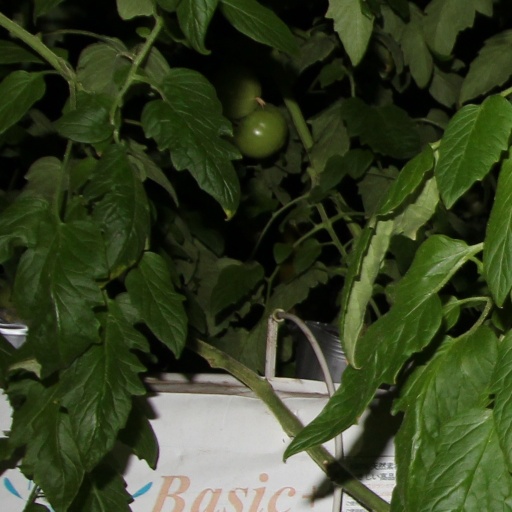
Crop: tomato